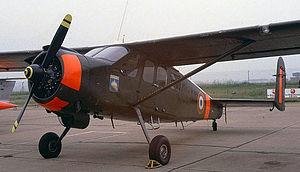
Max-Holste MH-1521M Broussard n°284 ""41-AM"" de l'ETE41 Verdun sur la BA128 Metz-Frescaty en juin 1986"
L'escadron de transport 41 Verdun est une unité de transport de l'armée de l'air française équipée de TBM700 stationnée sur la base aérienne 107 de Villacoublay et dédiée au transport de hautes autorités militaires.